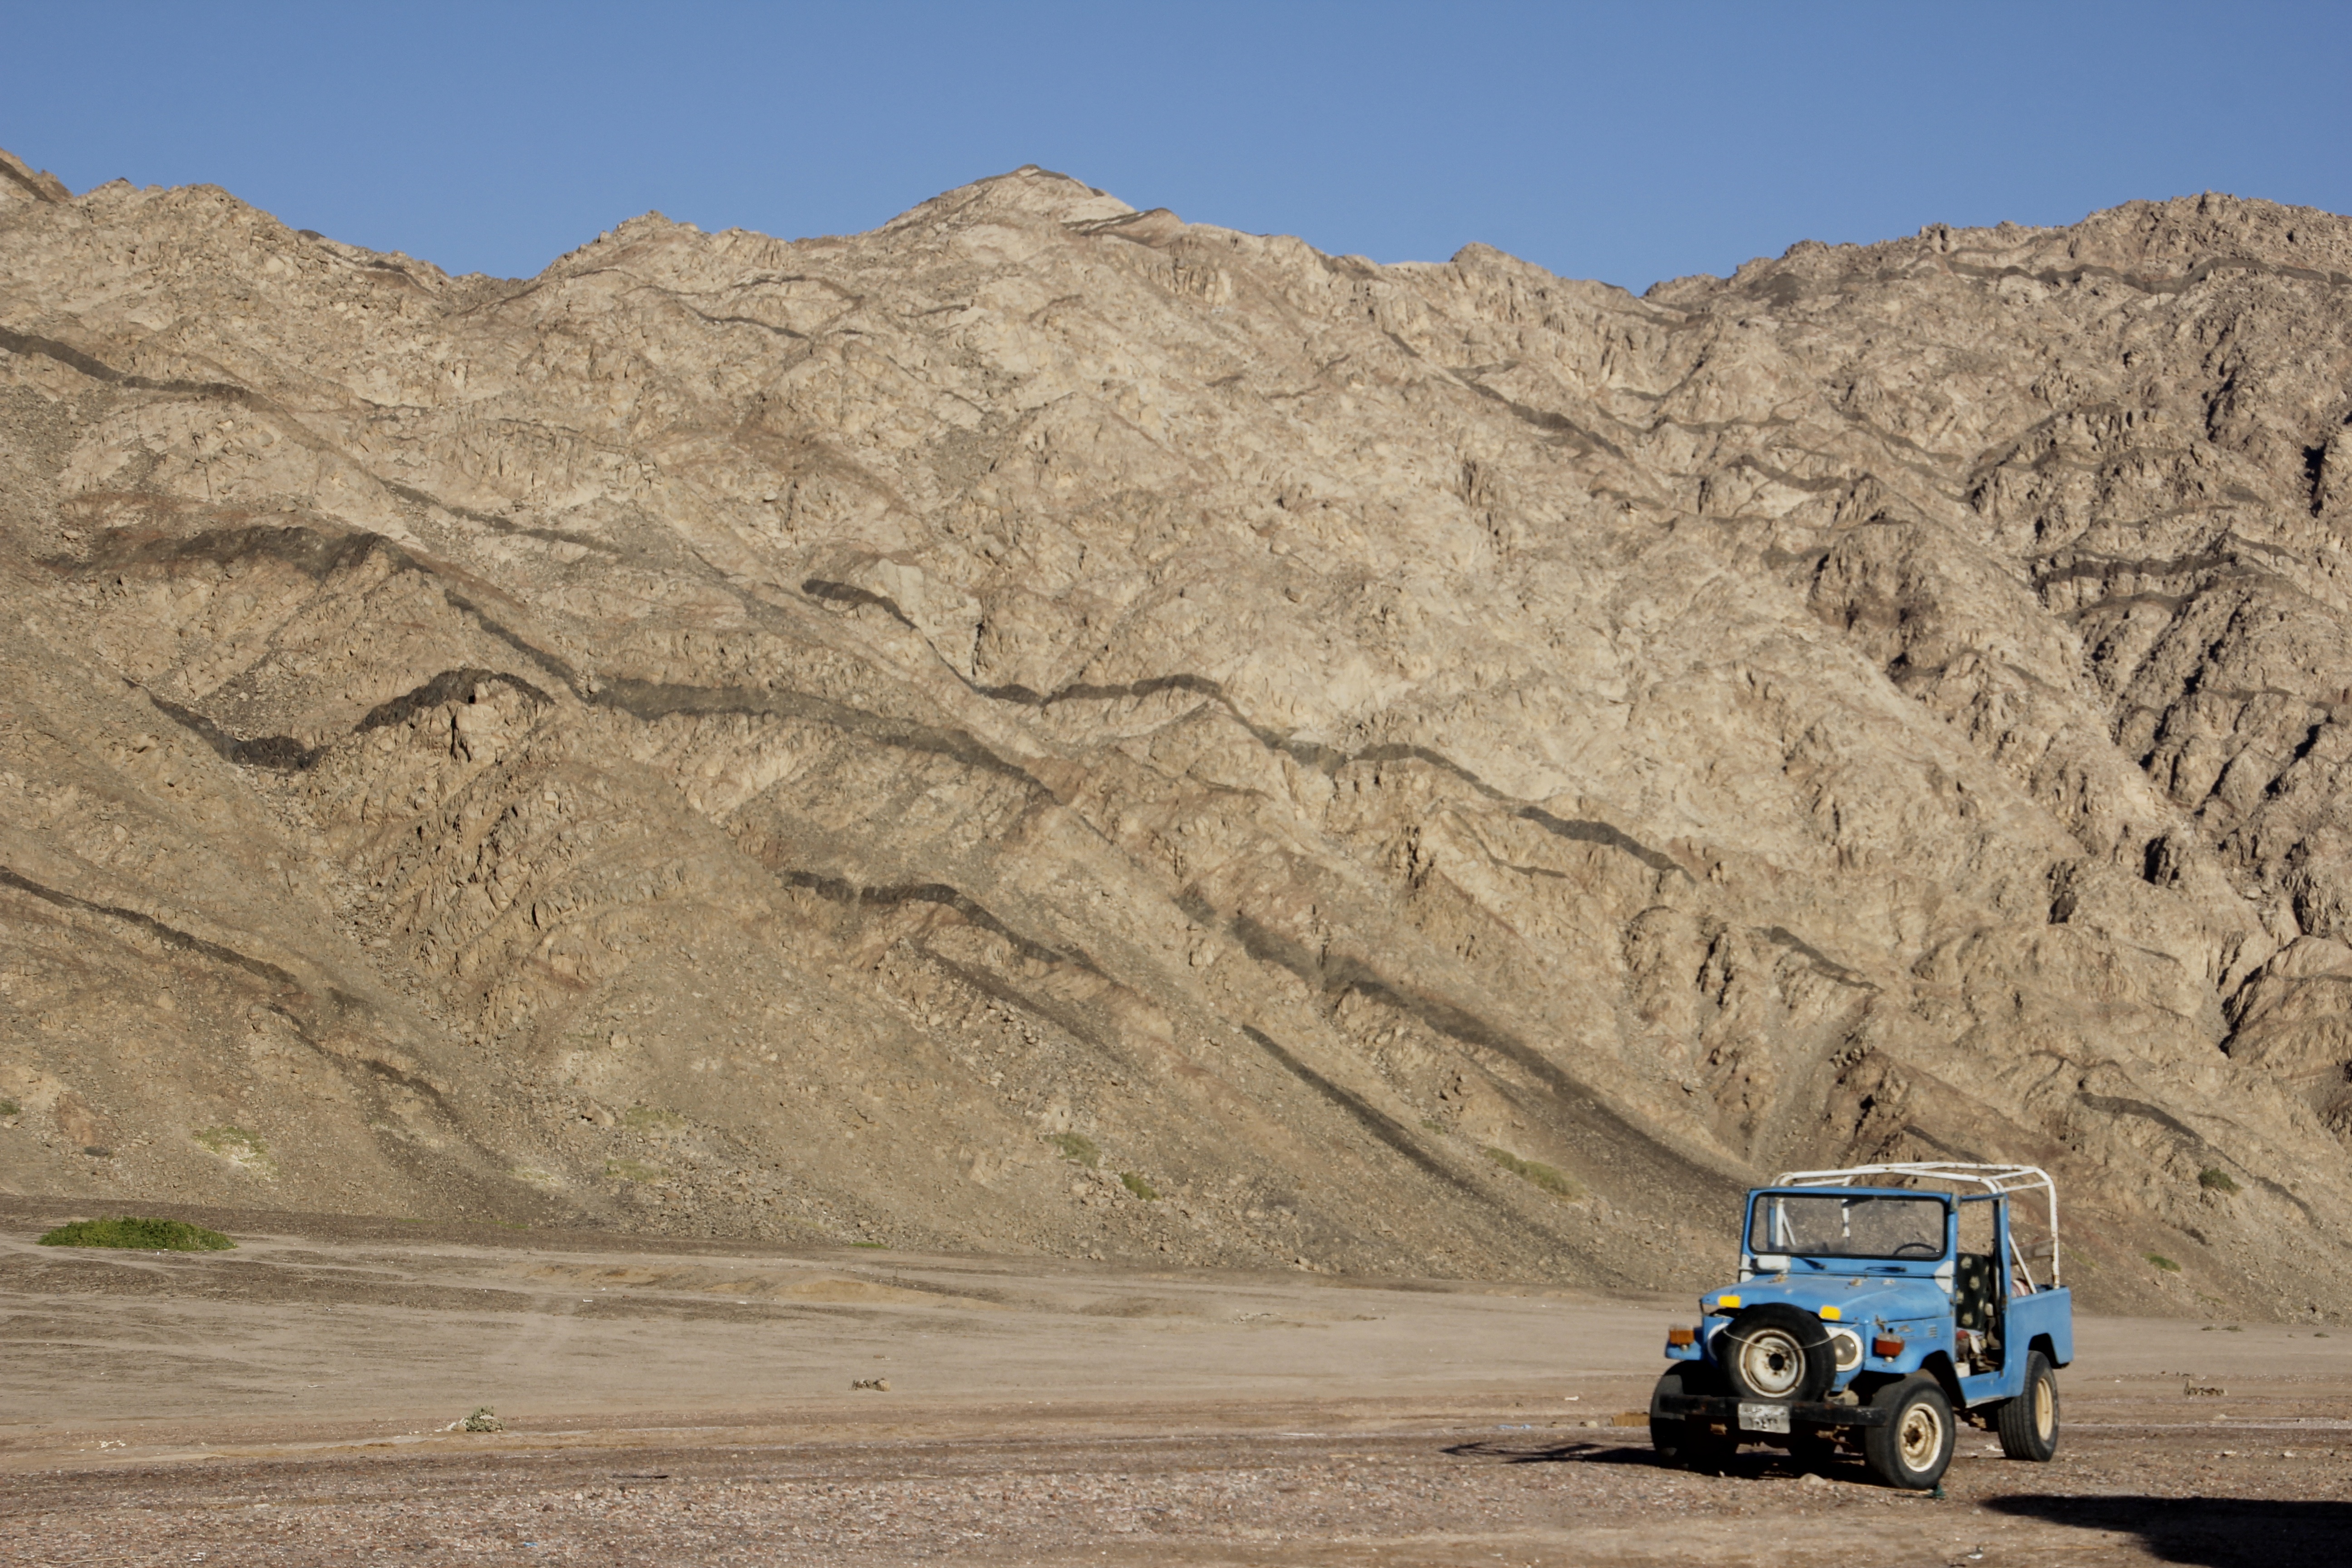
landscape, sand, rock, mountain, desert, valley, panorama, soil, auto, terrain, material, egypt, geology, mountains, badlands, plateau, quarry, wadi, landform, all wheel drive, 4 wheel, natural environment, aeolian landform, mountainous landforms, dahab, landcruiser